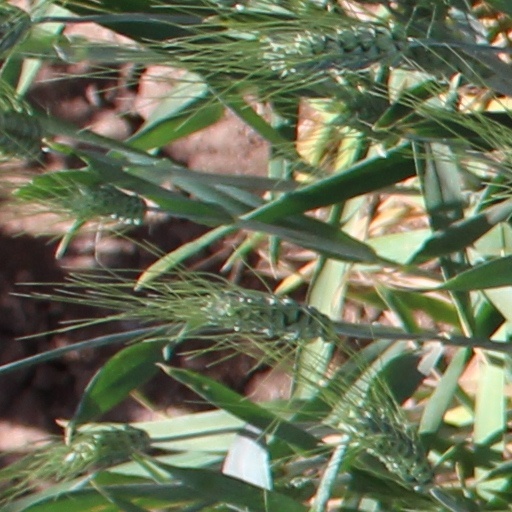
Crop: wheat